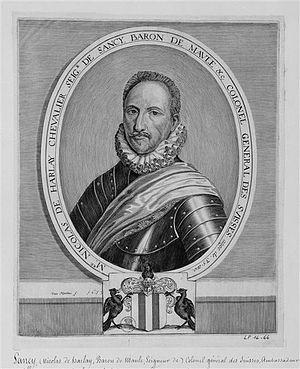
Portrait de Nicolas de Harlay, baron de Maule, seigneur de Sancy (1546-1629), surintendant des finances de Henri II, militaire et diplomate, premier maître d'hotel de Henri IV, Capitaine-colonel des Cent-Suisses de la Maison militaire du roi
Avant 1413, le titre Grand Maître de France n'existait pas, le titre équivalent était celui de Souverain Maître d'hôtel du Roi. Ce titre impliquait, comme le plus récent, la supervision de toute la Maison du Roi et était donc attribué au plus fort sang royal doué des plus hautes qualités personnelles.
Nicolas de Harlay, sieur de Sancy, né en 1546 et mort le 17 octobre 1629 à Maule, est un homme politique et diplomate français du règne d'Henri IV.